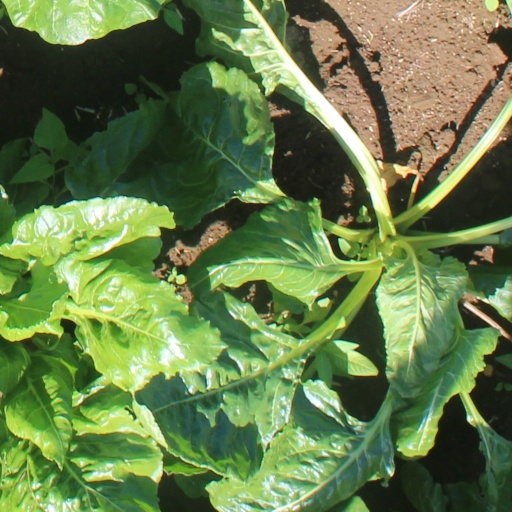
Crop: sugar beet